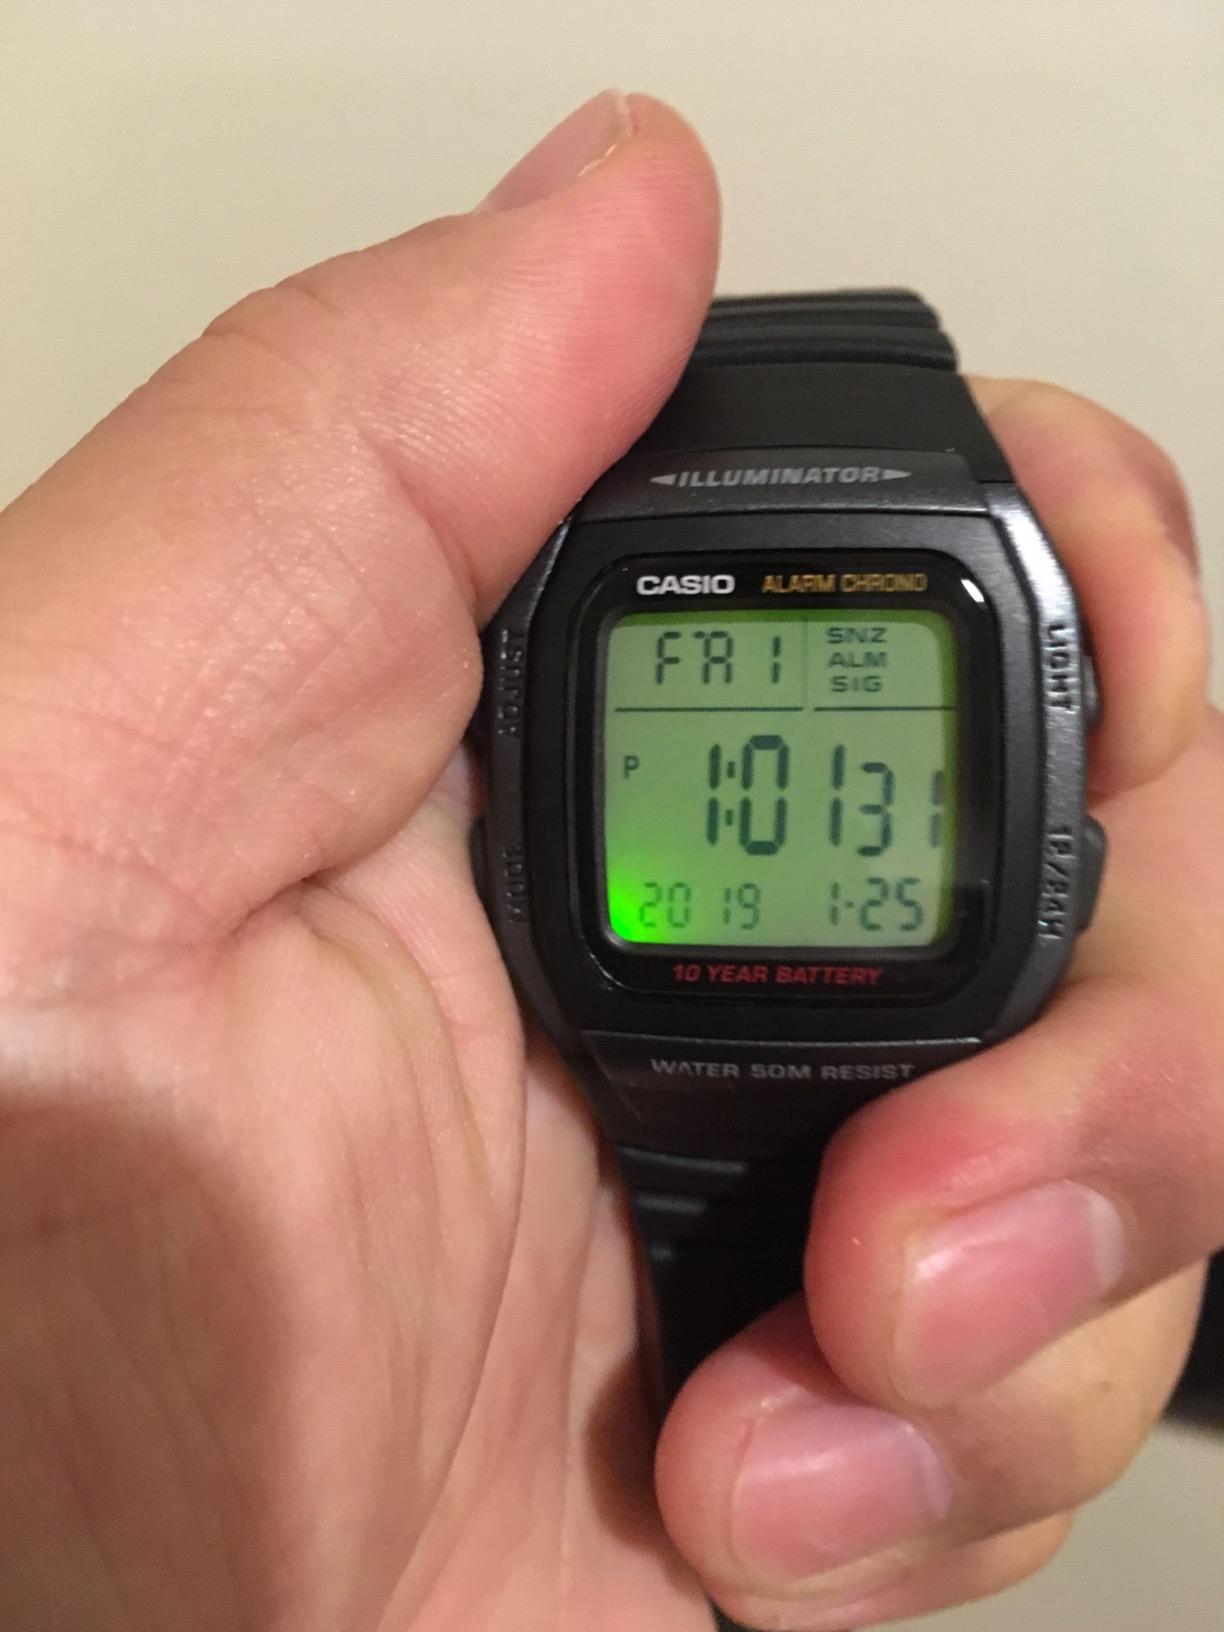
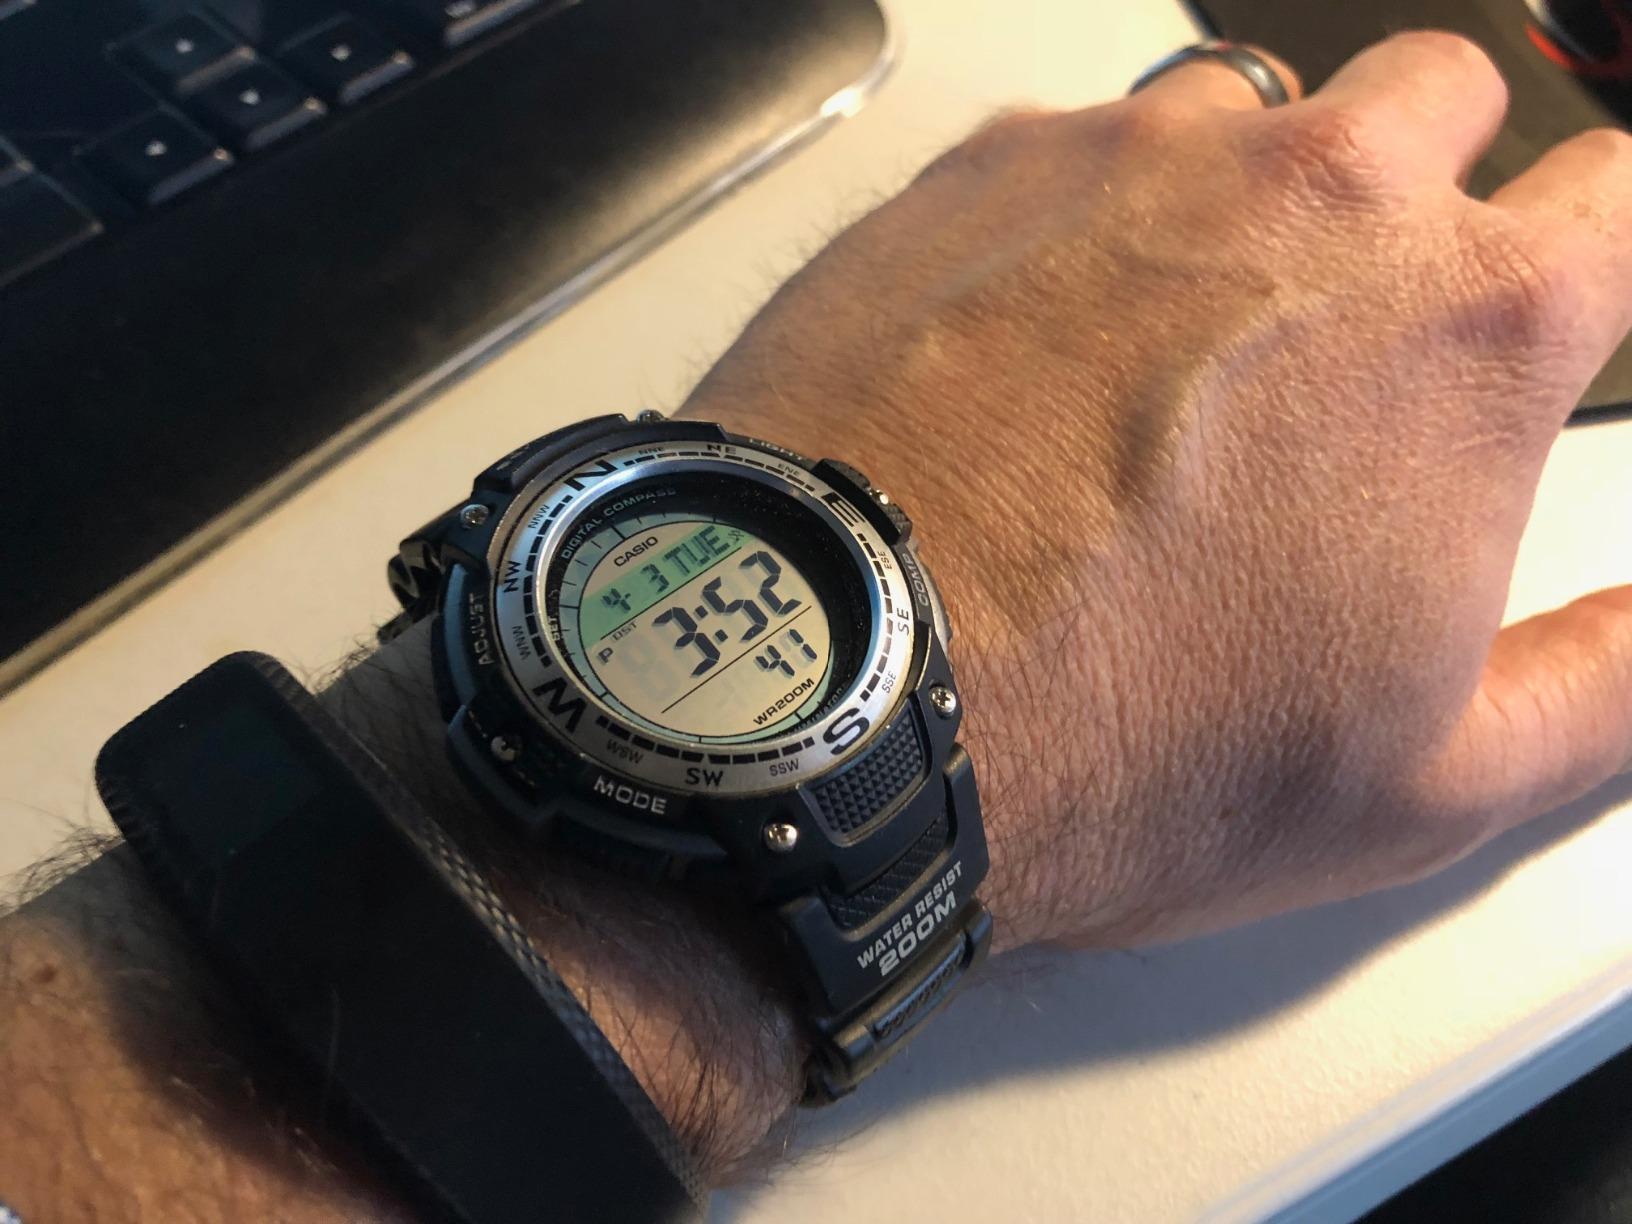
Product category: accessories_watch
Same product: no